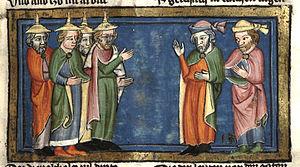
Jotham est un personnage du livre des Juges, qui fait partie de la Bible. Il est le plus jeune des fils de Gédéon, juge d'Israël.